Surname-i Hümayun

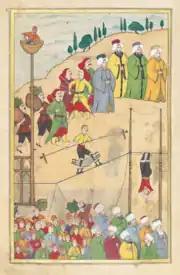
Acrobats during celebrations

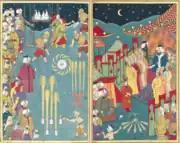
Use of fireworks during the celebrations

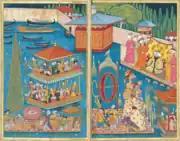
Ships of parade

Many reasons contributed to the formulation of these festival albums. Firstly, by commissioning the albums to be created in celebration of certain processions, it displayed the grandeur of the event. Colourful paintings that filled the pages of the album demonstrated the extravagance of the processions and the high costs. No expense was spared in these celebrations, and the making of the festival books. The Ottoman Sultans also wanted the memory of their son's circumcisions or daughters weddings to live on, beyond the event itself. The albums would allow for the future generations to experience the celebrations. The processions also involved many factions of society taking part and in effect, helped create a sense of unity or community. This aided in the Sultan's efforts to maintain popular support for him and the Ottoman Empire.